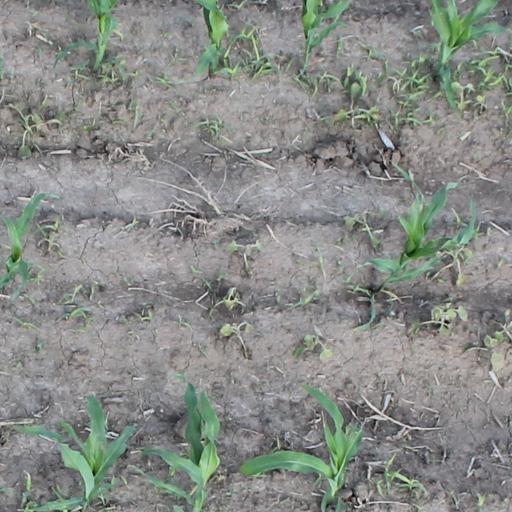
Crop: maize; corn